Extended Industry Standard Architecture

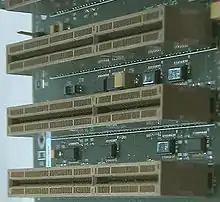
Three EISA slots

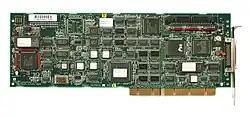
SCSI controller (Adaptec AHA-1740)

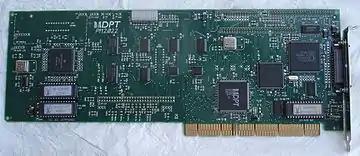
Fast SCSI RAID controller (DPT PM2022)

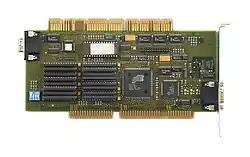
ELSA Winner 1000 Video card for ISA and EISA

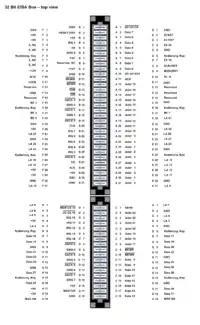
EISA pinout

The Extended Industry Standard Architecture (frequently known by the acronym EISA and pronounced "eee-suh") is a bus standard for IBM PC compatible computers. It was announced in September 1988 by a consortium of PC clone vendors (the Gang of Nine) as an alternative to IBM's proprietary Micro Channel architecture (MCA) in its PS/2 series.